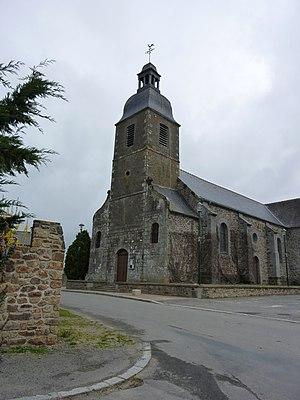
L'église Saint-Martin de Baguer-Pican.
La liste des arrêtés de protection de biotope d'Ille-et-Vilaine présente les arrêtés de protection de biotope du département d'Ille-et-Vilaine.
Baguer-Pican est une commune française située dans le département d'Ille-et-Vilaine en Région Bretagne, peuplée de 1 681 habitants.